Citibank Argentina

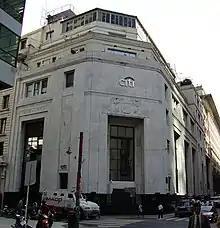
Headquarters in Buenos Aires

The president of Citicorp Argentina during the 1990s, H. Richard Handley, had been raised in Argentina with the chairman of Citigroup at the time, John S. Reed, and obtained his support for the bank's lucrative participation in the 1990 sale of the state telephone concern ENTel. Under bank president Carlos Fedrigotti, the bank acquired Buenos Airesbased Banco Mayo in 1998, stabilizing the insolvent institution's finances, and doubling Citibank's network.